French aviso D'Entrecasteaux (1931)

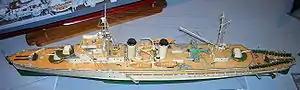
Model of at the Musée de la Marine de Paris

The "Bougainville"-class avisos were intended for service in the French colonial empire in austere conditions. They had an overall length of , a beam of , and a draught of . The ships displaced at standard load and at deep load. The superstructure, decks, and the upper plating of the hull was made from armor-steel plates thick to better resist small arms and machine gun bullets. Their crew consisted of 14 officers and 121 ratings in peacetime.